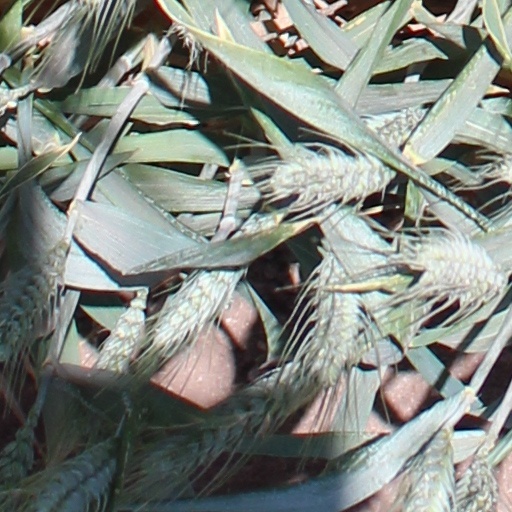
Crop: wheat